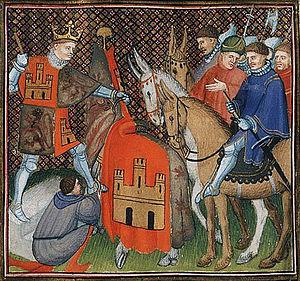
Le cinquième siège de Gibraltar, commence entre août 1349 et mars 1350, fut une seconde tentative du roi Alphonse XI de Castille pour reprendre la ville fortifiée de Gibraltar. Elle a été tenu par les Maures depuis 1333. Le siège a suivi des années de conflit intermittent entre les royaumes chrétiens d'Espagne et l'émirat de Grenade, qui a été soutenu par le sultanat Mérinide du Maroc. Une série de défaites et de revers maures avaient mis Gibraltar en tant qu' enclave maures dans le territoire castillan. Son isolement géographique a été compensé par la force de ses fortifications, qui ont été grandement améliorées depuis 1333. Alphonse XI a apporté une armée d'environ 20 000 hommes, avec sa maîtresse et leurs cinq enfants illégitimes, creuser dans le nord de Gibraltar pour un long siège. Au nouvel an de 1350, la peste bubonique la peste noire a éclaté dans le camp castillan. Alphonse XI a refusé d'abandonner le siège mais a été victime de la peste le 27 mars 1350, devenant le seul monarque à mourir de la maladie.